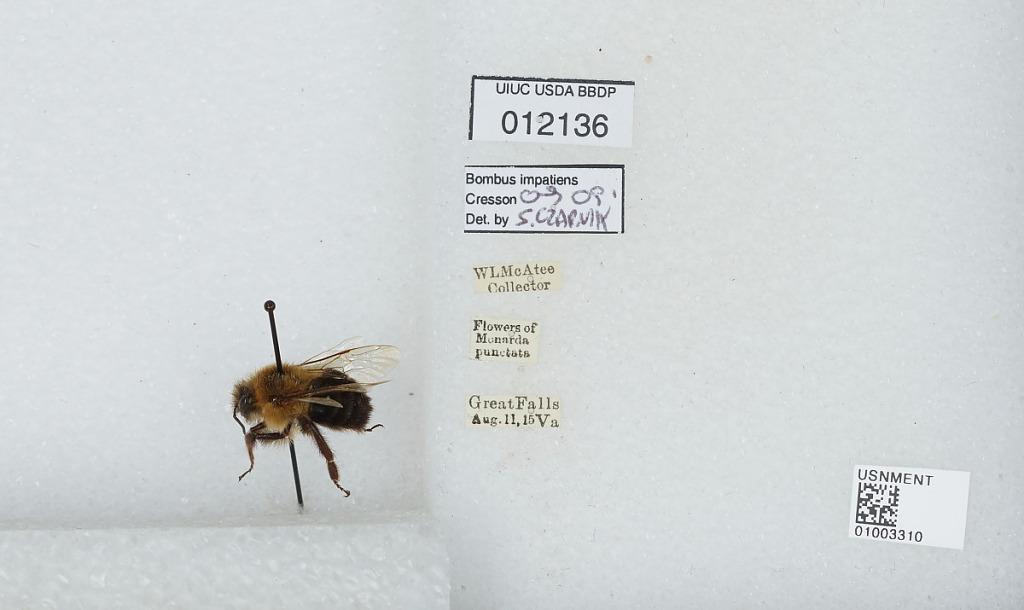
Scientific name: Bombus (Pyrobombus) impatiens Cresson
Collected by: W. McAtee
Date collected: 1915-8-11
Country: United States
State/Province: Virginia
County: Fairfax
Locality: Great Falls
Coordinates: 38.9969, -77.2547
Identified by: Czarnik, S.